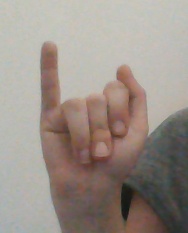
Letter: meem